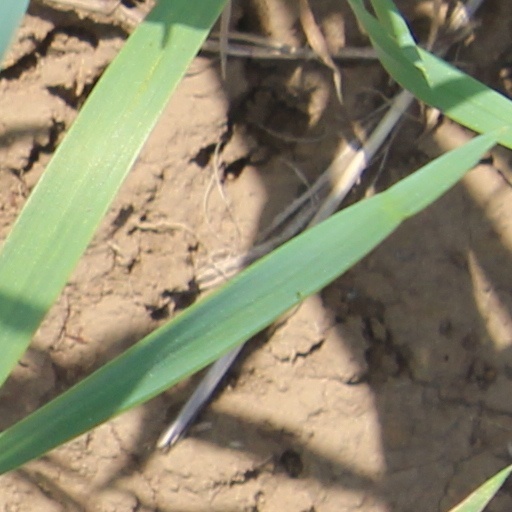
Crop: wheat